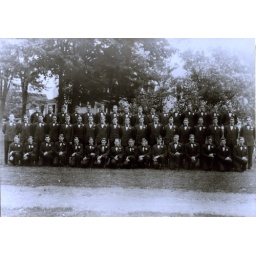
Vermont School of Agriculture Class of 1932. Photo taken in front of the classroom building constructed for the Randolph State Normal School in 1894.